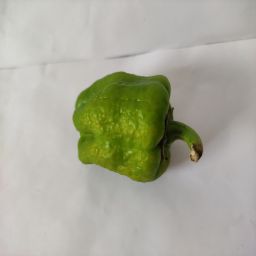
Crop: Bell Pepper
Quality: Old